FELDA Taib Andak

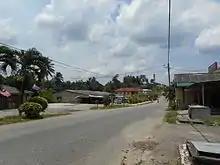
FELDA Taib Andak

FELDA Taib Andak or Kampung Taib Andak is a settlement in Kulai District, Johor, Malaysia. It is the earliest FELDA settlement in Johor, opened in 1960. This small town is located about 6 km from Kulai town. FELDA Taib Andak is easily accessible via Jalan Kulai-Kota Tinggi.